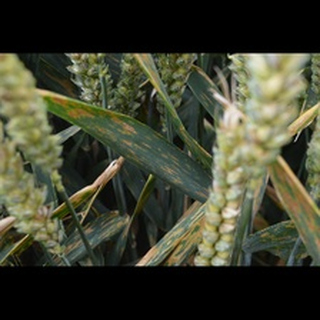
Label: wheat_septoria